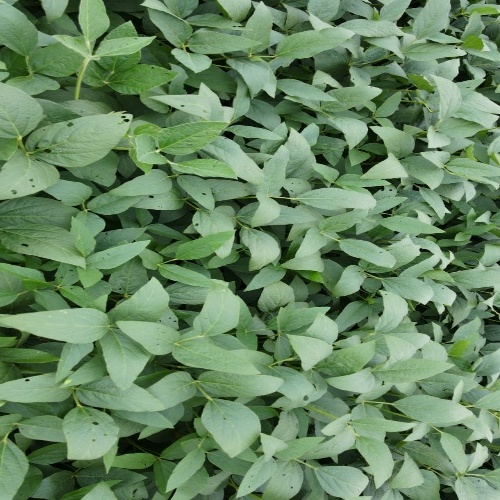
Label: Diabrotica_speciosa